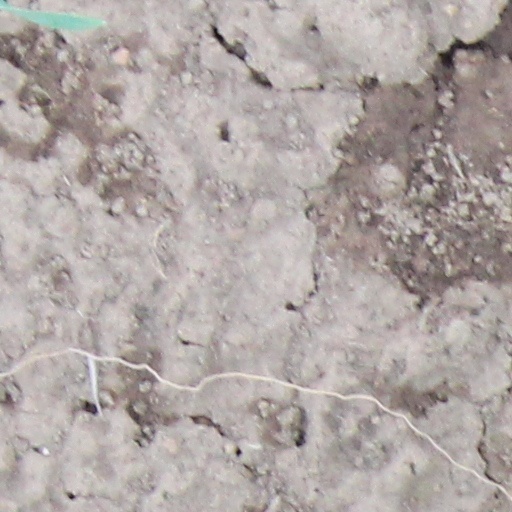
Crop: wheat